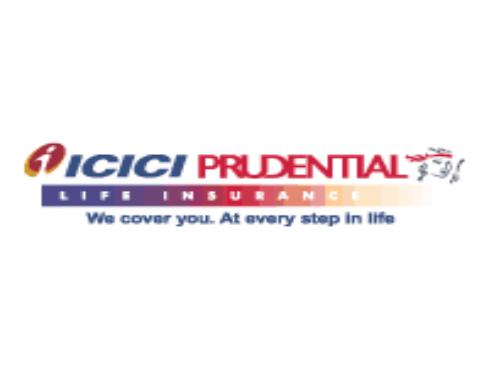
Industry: Others